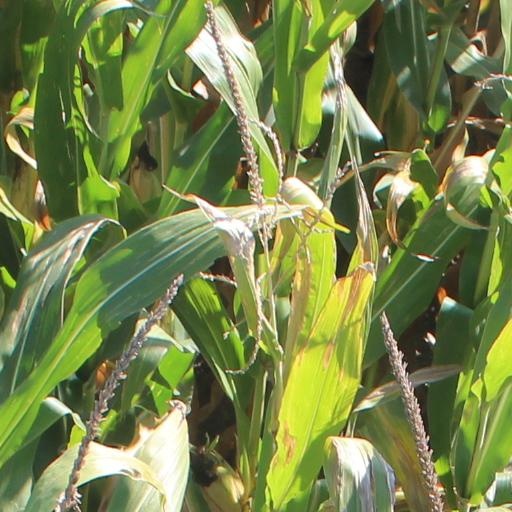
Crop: maize; corn